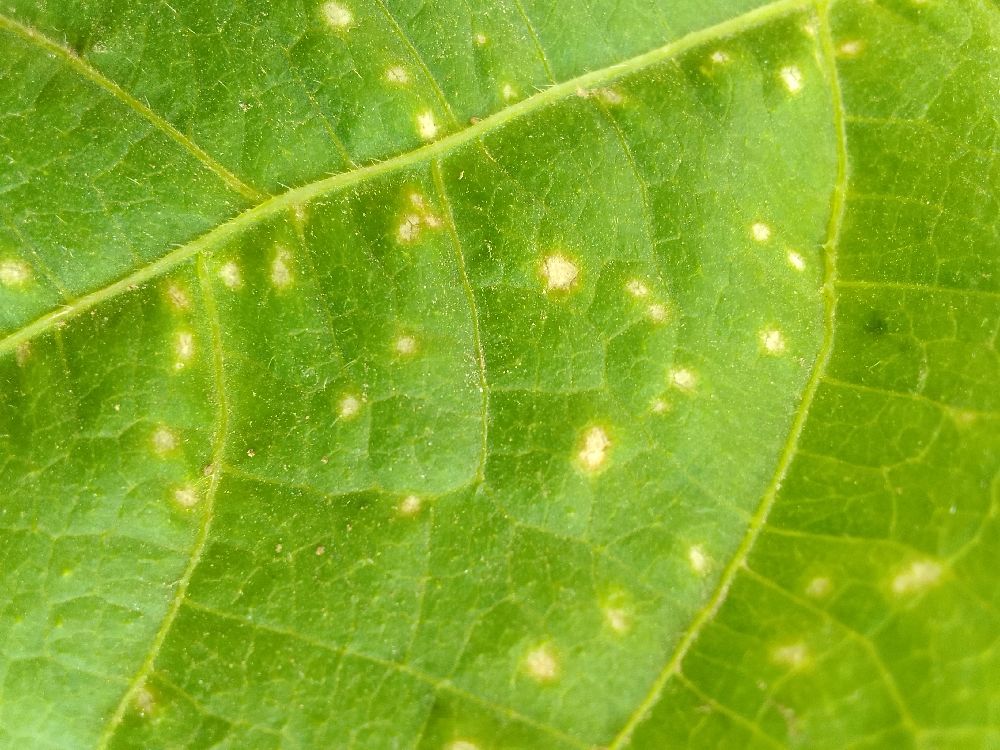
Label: rust